Brian Davis (golfer)

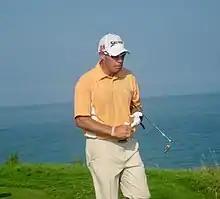
Davis at the 2010 PGA Championship

Brian Lester Davis (born 2 August 1974) is an English professional golfer.